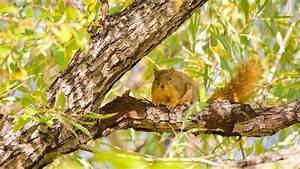
Label: scoiattolo